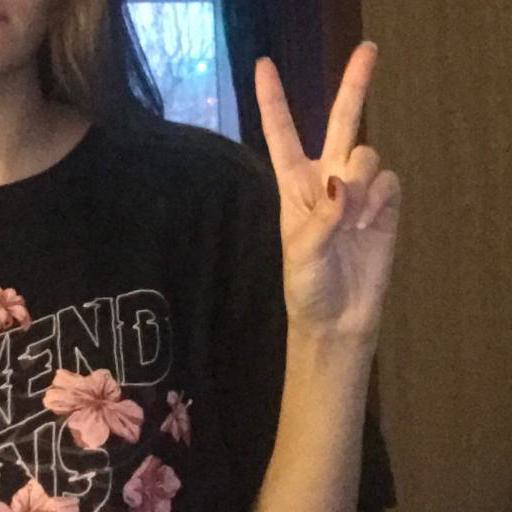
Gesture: peace